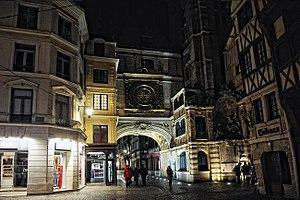
La rue du Gros-Horloge est une célèbre voie de Rouen, en France.